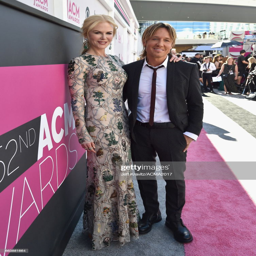
actor and country artist attend award .